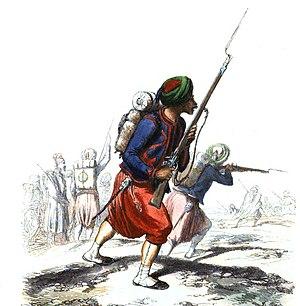
Régiments envoyés en Afrique de 1830 à 1843 - Zouaves
Cette page recense les régiments de l'armée d'Afrique ayant participé à la conquête de l'Algérie par la France de 1830 à 1843.
Les zouaves sont des unités françaises d'infanterie légère appartenant à l'Armée d'Afrique. Souvent associés à l'image des batailles du Second Empire et connus pour leur uniforme singulier, ces unités ont existé de 1830 à 1962.